Lee-on-Solent Line

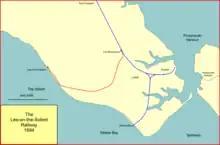
The Lee-on-the-Solent Railway 1894

Lee-on-the-Solent lies on the coast about four miles west of Gosport. In the middle decades of the nineteenth century, it was undeveloped, but Sir John C. Robinson owned the area. He saw the potential of developing the locality into a high class "watering place" similar to Bournemouth. With the help of one of his sons, he constructed Marine Parade, a broad thoroughfare more than a mile in length, together with an esplanade along the sea front. In addition, he started the development of a new housing scheme. A pier was essential to a seaside resort, he believed, and using his own money, he provided one, which opened in 1888. A steamer service made calls there in the summer months.